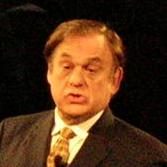
Age: 68